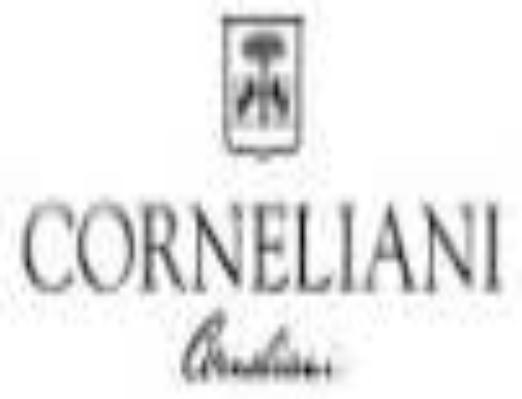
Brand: corneliani
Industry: Clothes